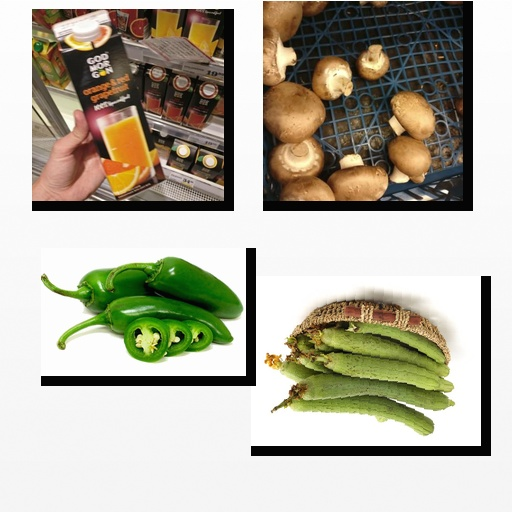
Food items: jalapeno, mushroom, ridge_gourd, grapefruit_juice